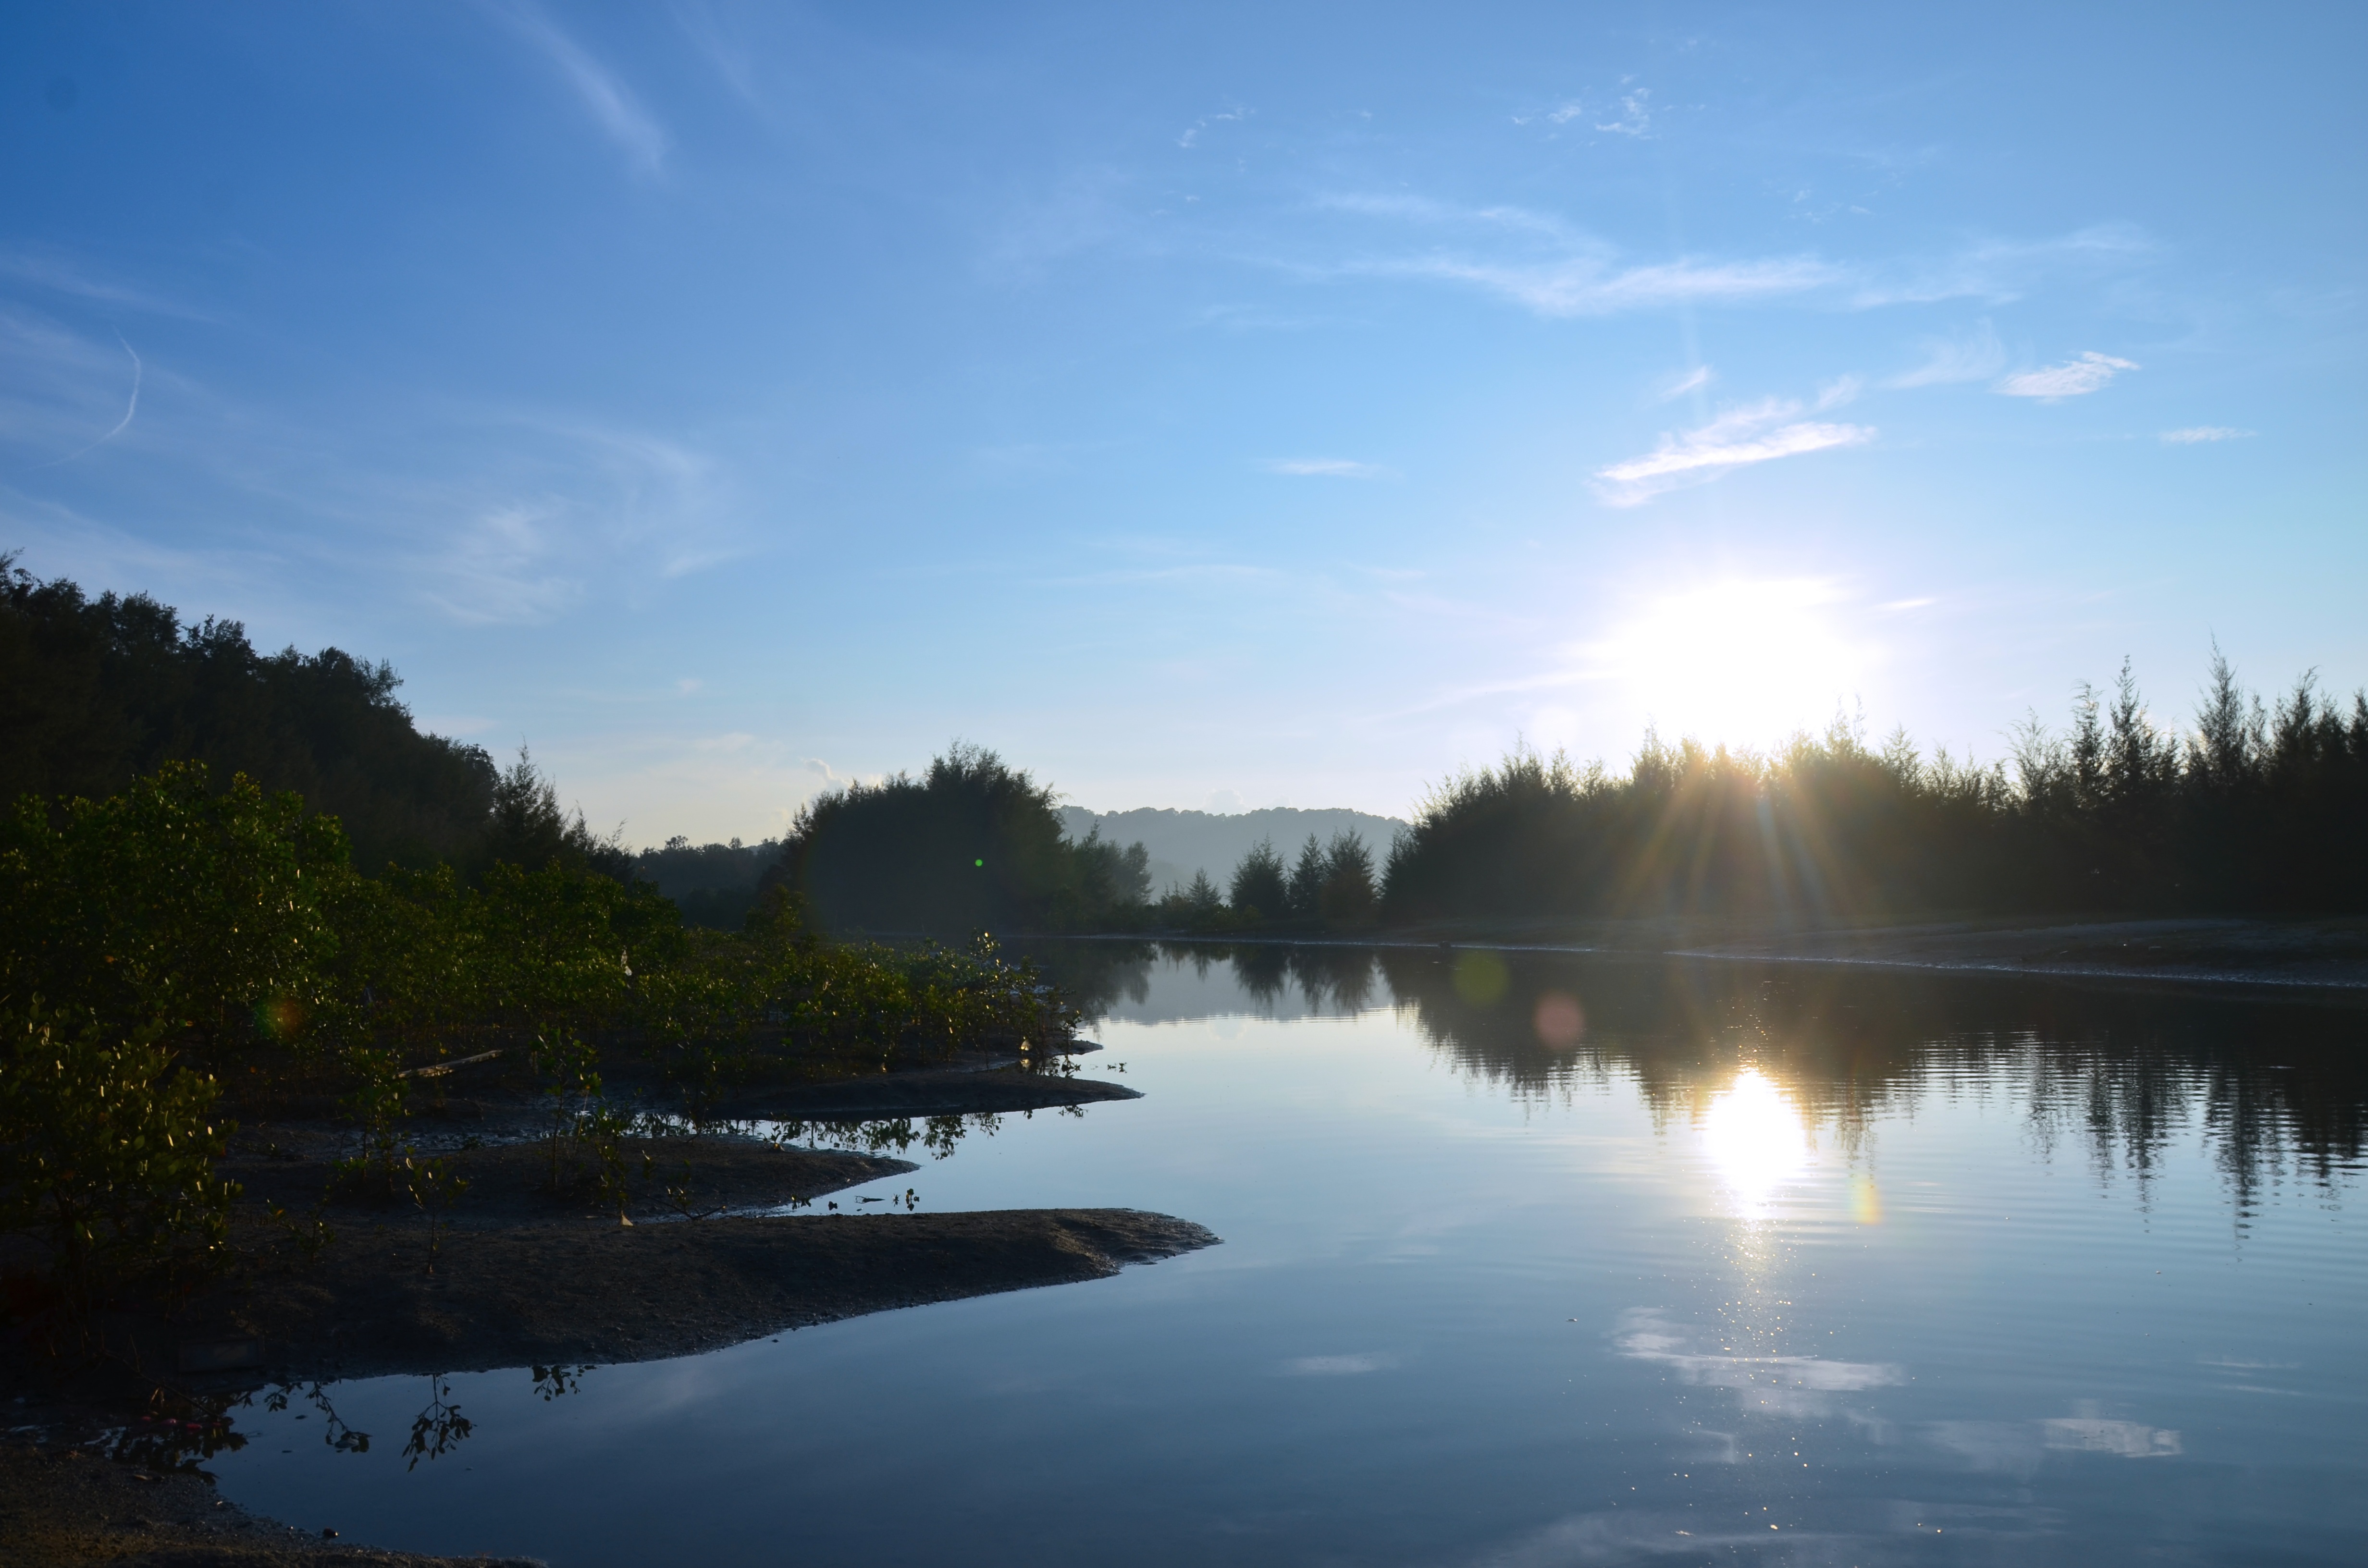
landscape, tree, water, nature, mountain, cloud, sky, sunshine, sun, sunrise, sunlight, morning, lake, dawn, river, vacation, travel, dusk, pond, evening, reflection, natural, calm, blue, reservoir, colorful, body of water, loch, atmospheric phenomenon